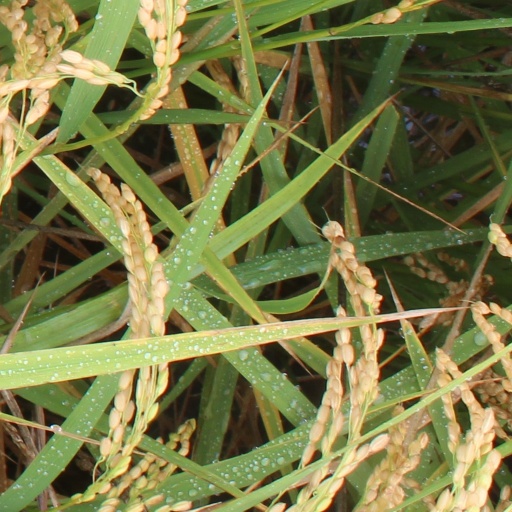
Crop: rice